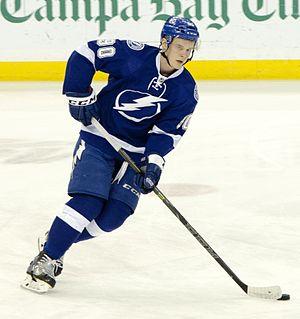
Vladislav Ievguenievitch Namestnikov - en russe : Владислав Евгеньевич Наместников - est un joueur professionnel russe de hockey sur glace. Il évolue au poste d'attaquant. Il est le fils de Ievgueni Namestnikov. Il est le neveu des joueurs de hockey professionnel; Viatcheslav Kozlov et Ivan Novosseltsev.